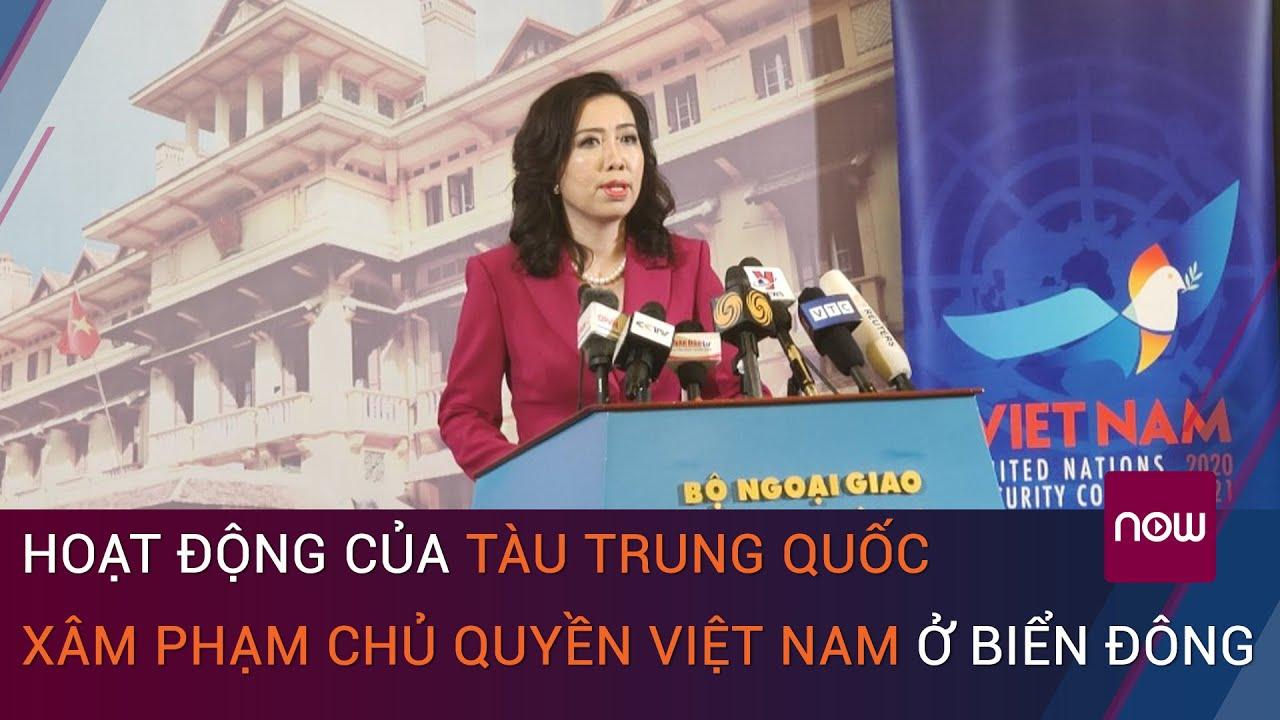
có nhiều cái micro xuất hiện trước mặt người phụ nữ